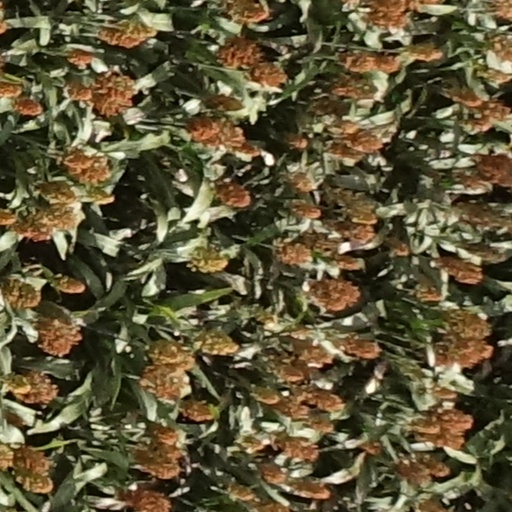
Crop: sorghum